Succotash

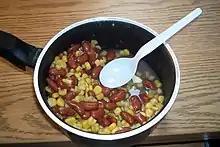
Succotash made with kidney beans, instead of lima beans

Sweet corn (a form of maize), American beans, tomatoes, and peppers (all New World foods) are the usual ingredients.